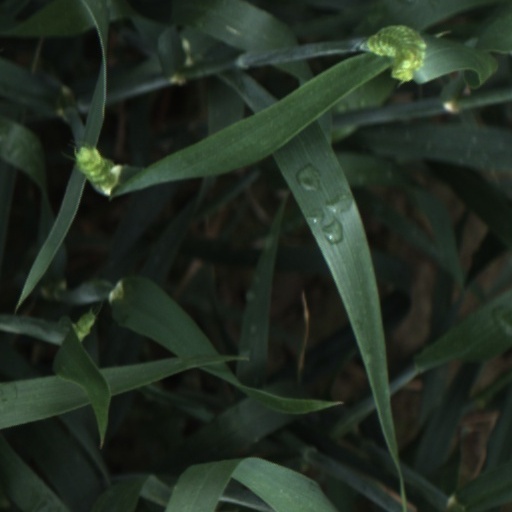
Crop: wheat